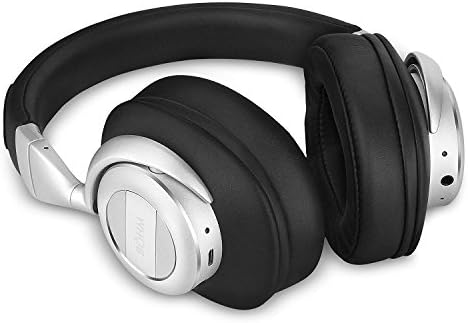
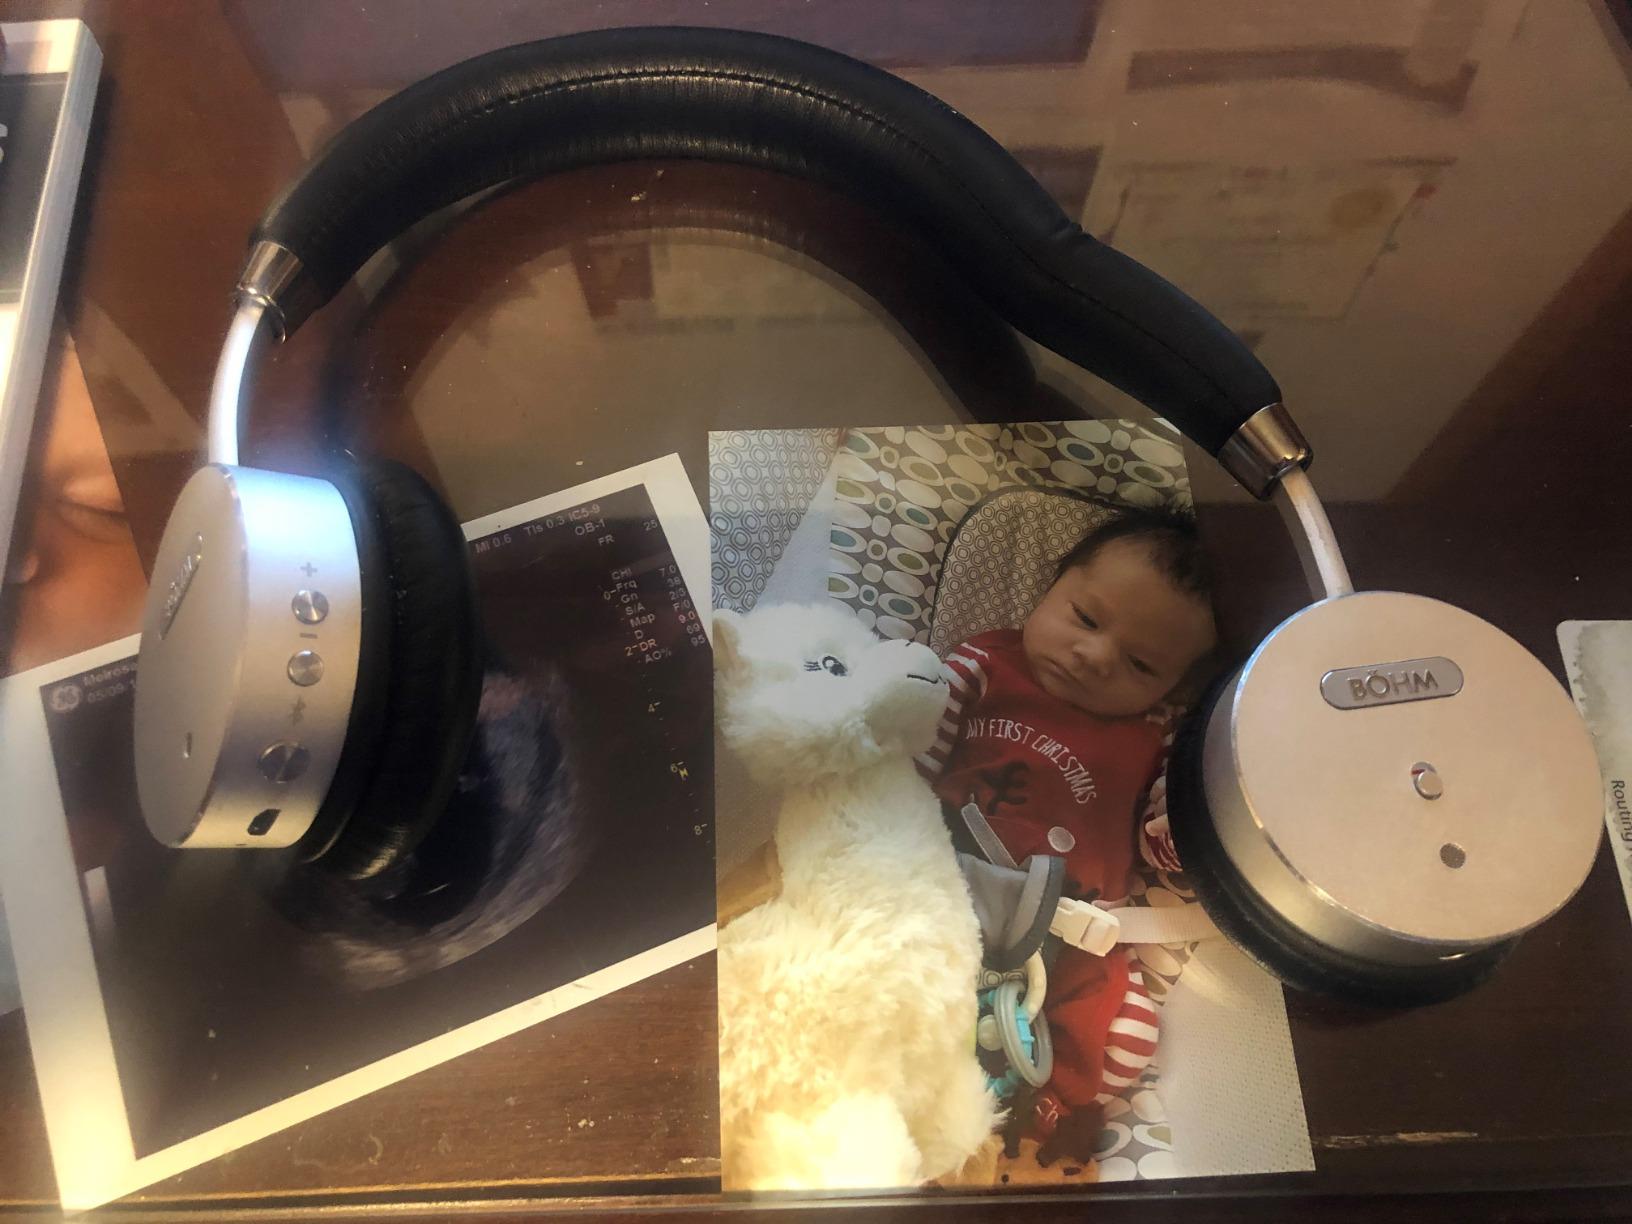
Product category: headphones
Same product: no